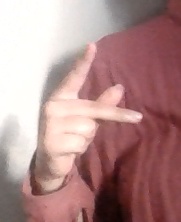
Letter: dha